Tom Tryon

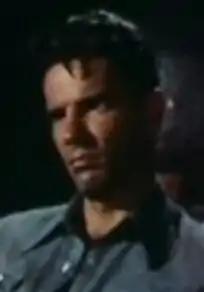
Tryon in "The Unholy Wife" (1957)

Thomas Lester Tryon (January 14, 1926 – September 4, 1991) was an American actor and novelist. As an actor, he was billed as Tom Tryon and is best known for playing the title role in the film "The Cardinal" (1963), featured roles in the war films "The Longest Day" (1962) and "In Harm's Way" (1965), acting with John Wayne in both movies, and especially the Walt Disney television character "Texas John Slaughter" (1958–1961). Tryon later turned to the writing of prose fiction and screenplays, and wrote several successful science fiction, horror and mystery novels as Thomas Tryon.